Pennsylvania Route 41

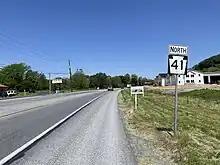
PA 41 northbound approaching Gap

PA 41 crosses Pine Creek into Sadsbury Township in Lancaster County. At this point, the route enters the Pennsylvania Dutch Country of eastern Lancaster County, which is home to many Amish farms. The roadway heads west past homes and businesses as it bypasses the borough of Christiana to the north, briefly gaining a center left-turn lane. The road curves to the north-northwest and passes through a mix of farms and woods with some commercial development a short distance to the east of the Amtrak line, becoming a three-lane road with a center left-turn lane. The route heads north and crosses into Salisbury Township, where it enters the residential community of Gap and has a junction with Strasburg Road before it gains a second southbound travel lane. In Gap, the road reaches an intersection with the eastern terminus of PA 741. PA 41 heads into business areas and comes to its northern terminus at a junction with US 30 (Lincoln Highway), which provides access to the city of Lancaster to the west.